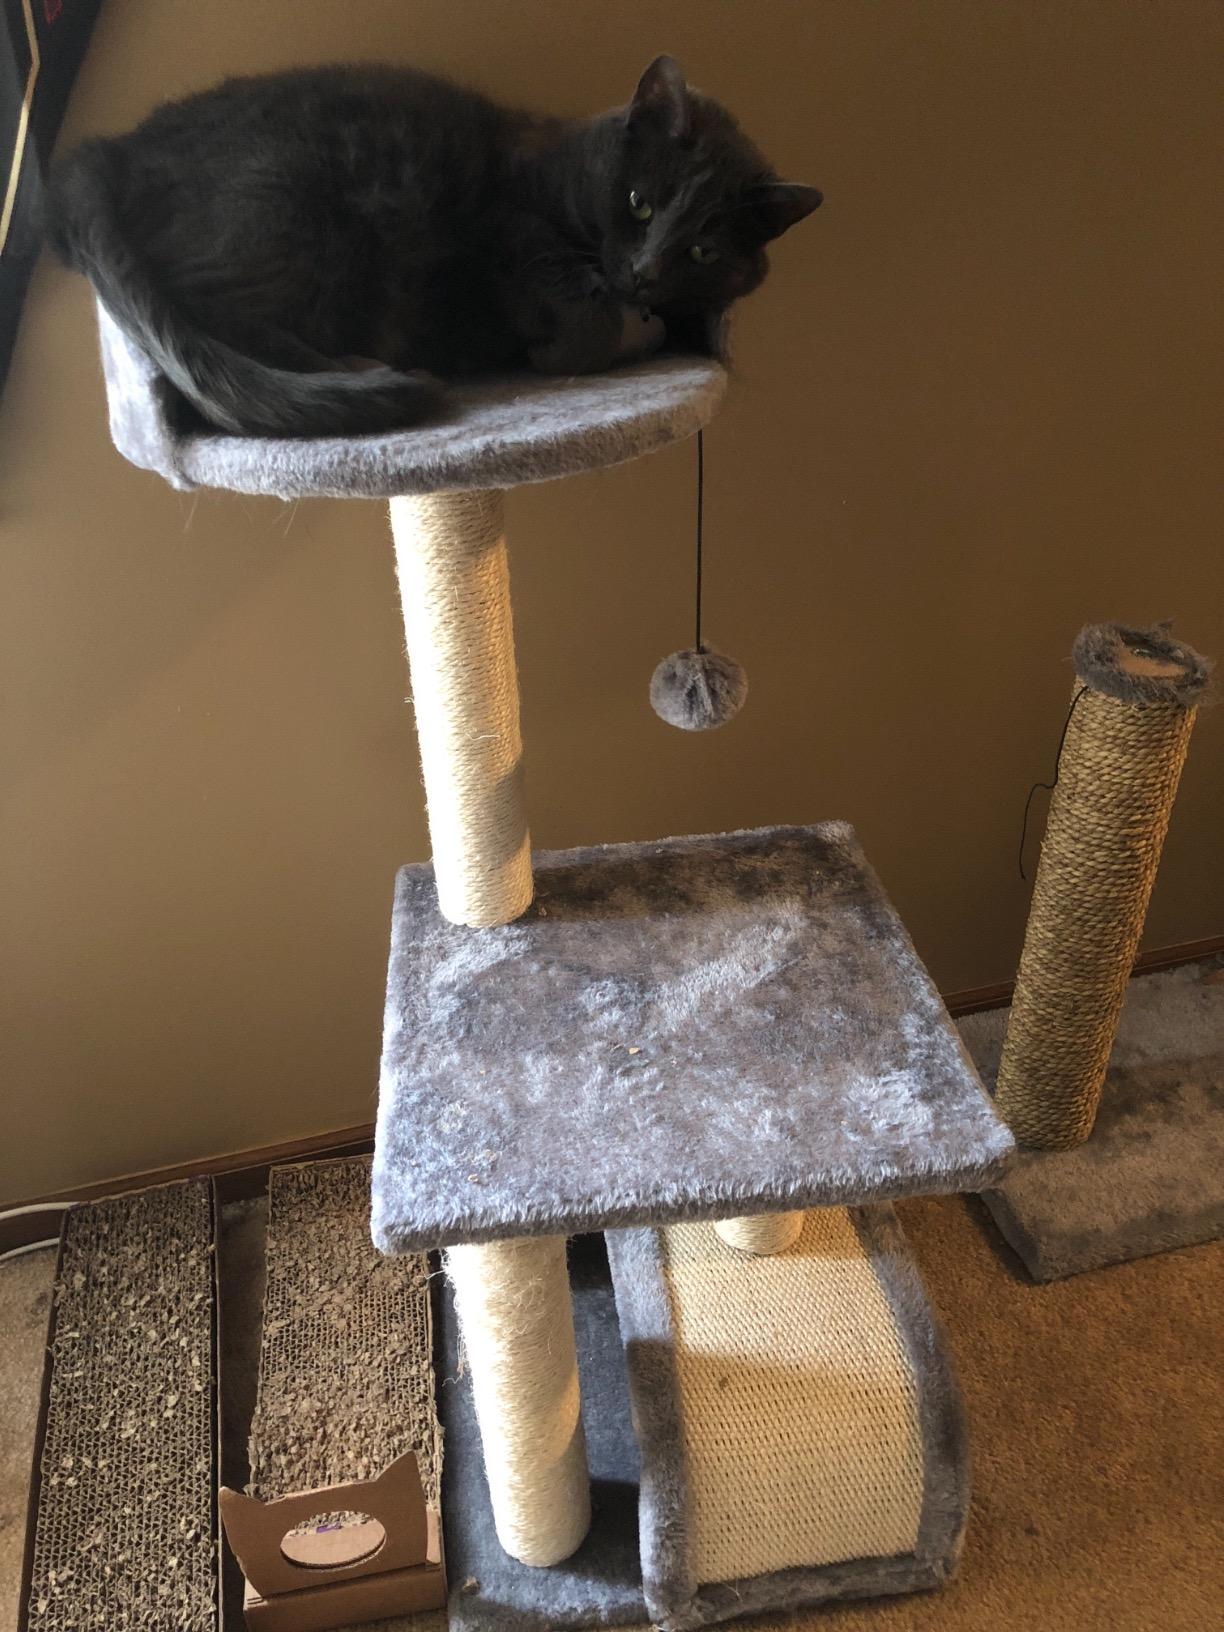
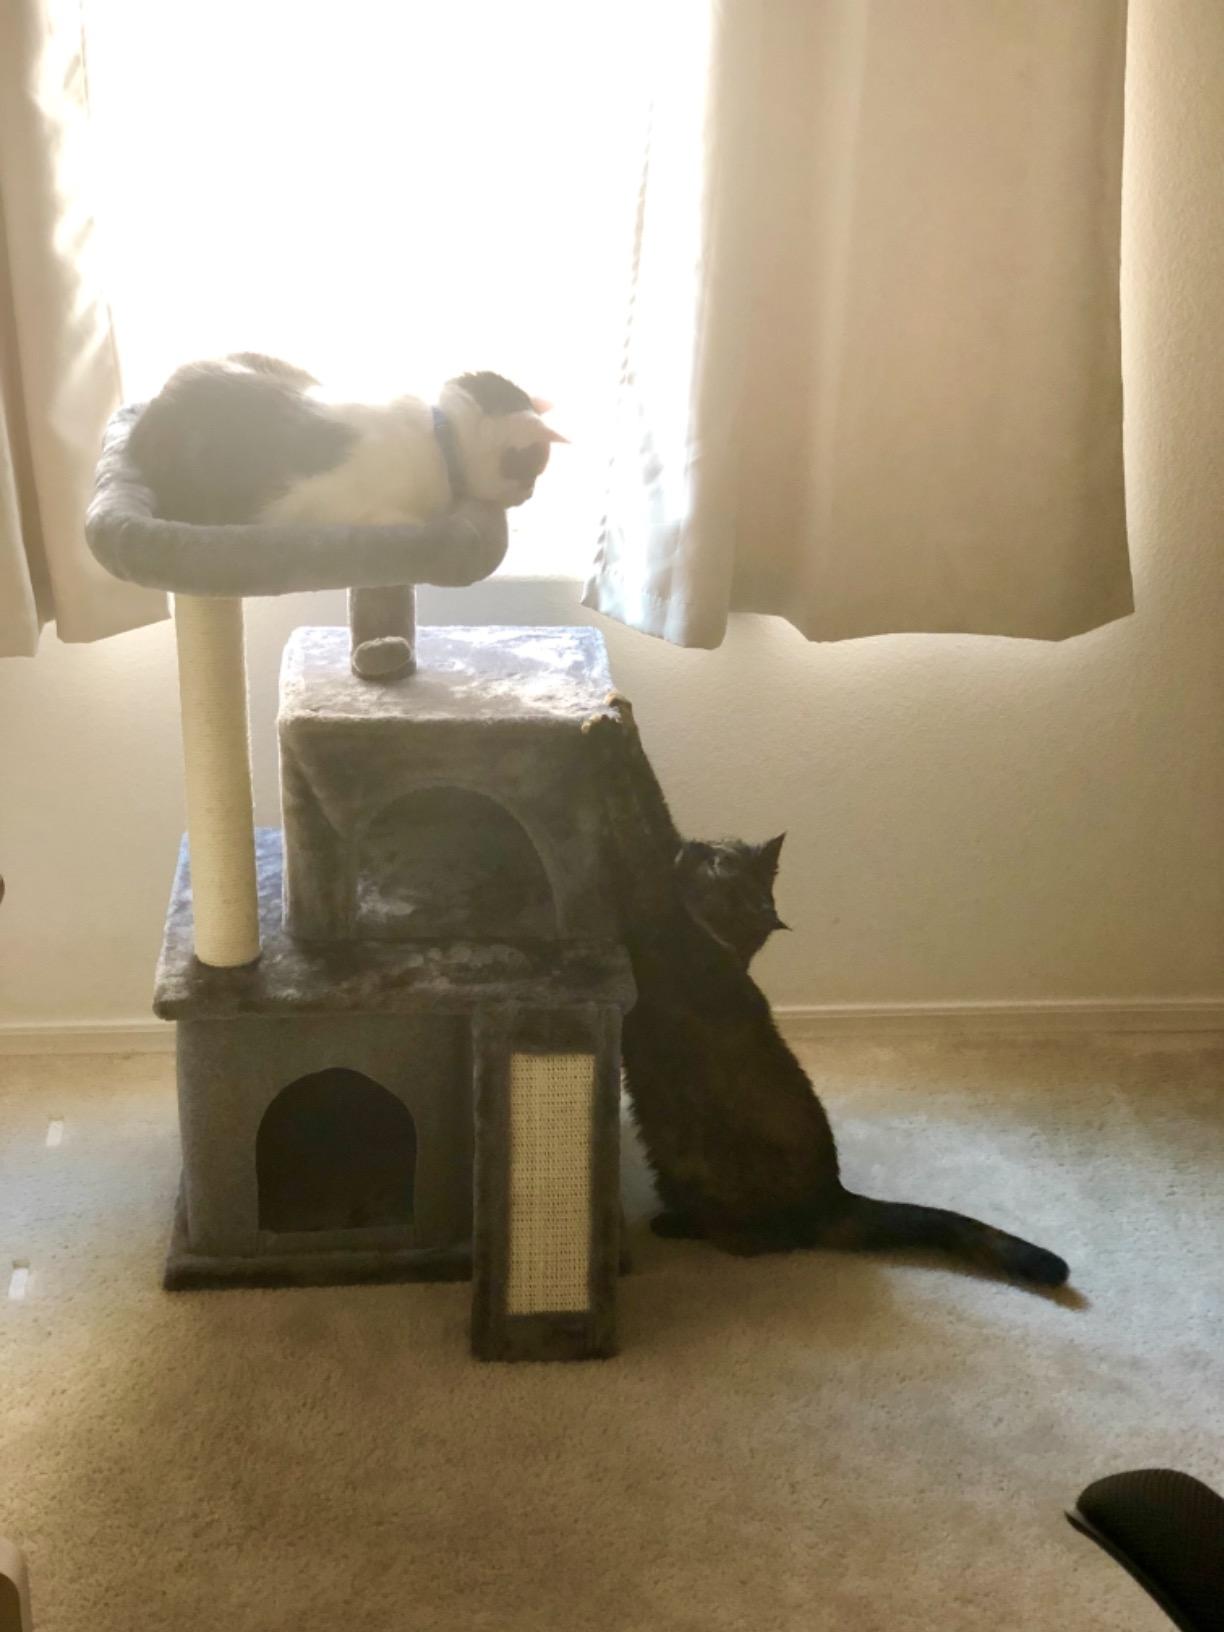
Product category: items_cat tree
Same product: no